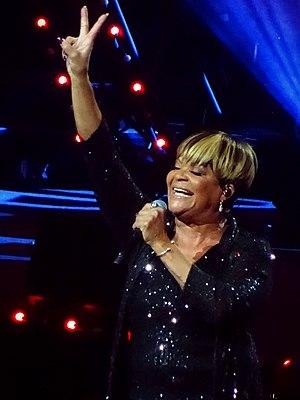
Ruth Jacott, née le 2 septembre 1960 à Paramaribo, est une chanteuse néerlandaise, originaire de Suriname. Elle est la tante de la chanteuse Raffaëla Paton.